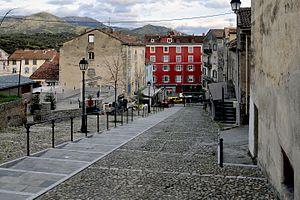
Corte est une commune française située dans la circonscription départementale de la Haute-Corse et le territoire de la collectivité de Corse. La ville appartient à la piève de Talcini dont elle est historiquement le chef-lieu.